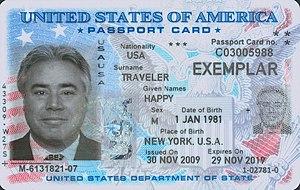
Une carte d'identité est un document officiel qui permet à une personne physique de prouver son identité.